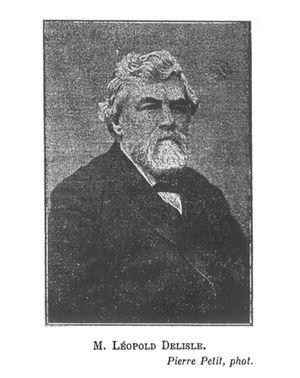
Léopold Victor Delisle, né à Valognes le 24 octobre 1826 et mort à Chantilly le 22 juillet 1910, est un historien et bibliothécaire français.